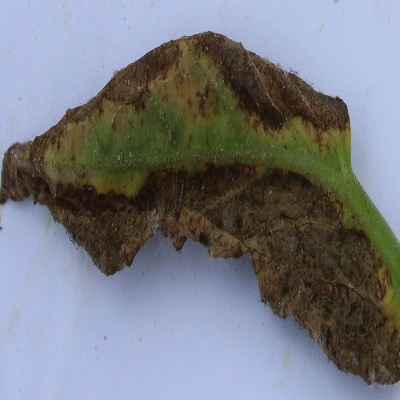
Crop: Tomato
Condition: leaf blight